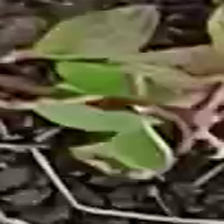
Weed species: Moti_dudhi(Euphorbia_geneculata_L)